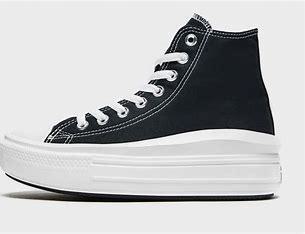
Brand: Converse
Model: Chuck Taylor All Star